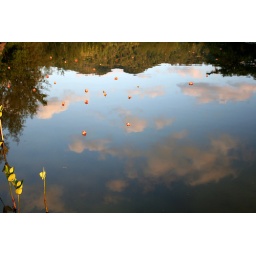
flowers in the sky